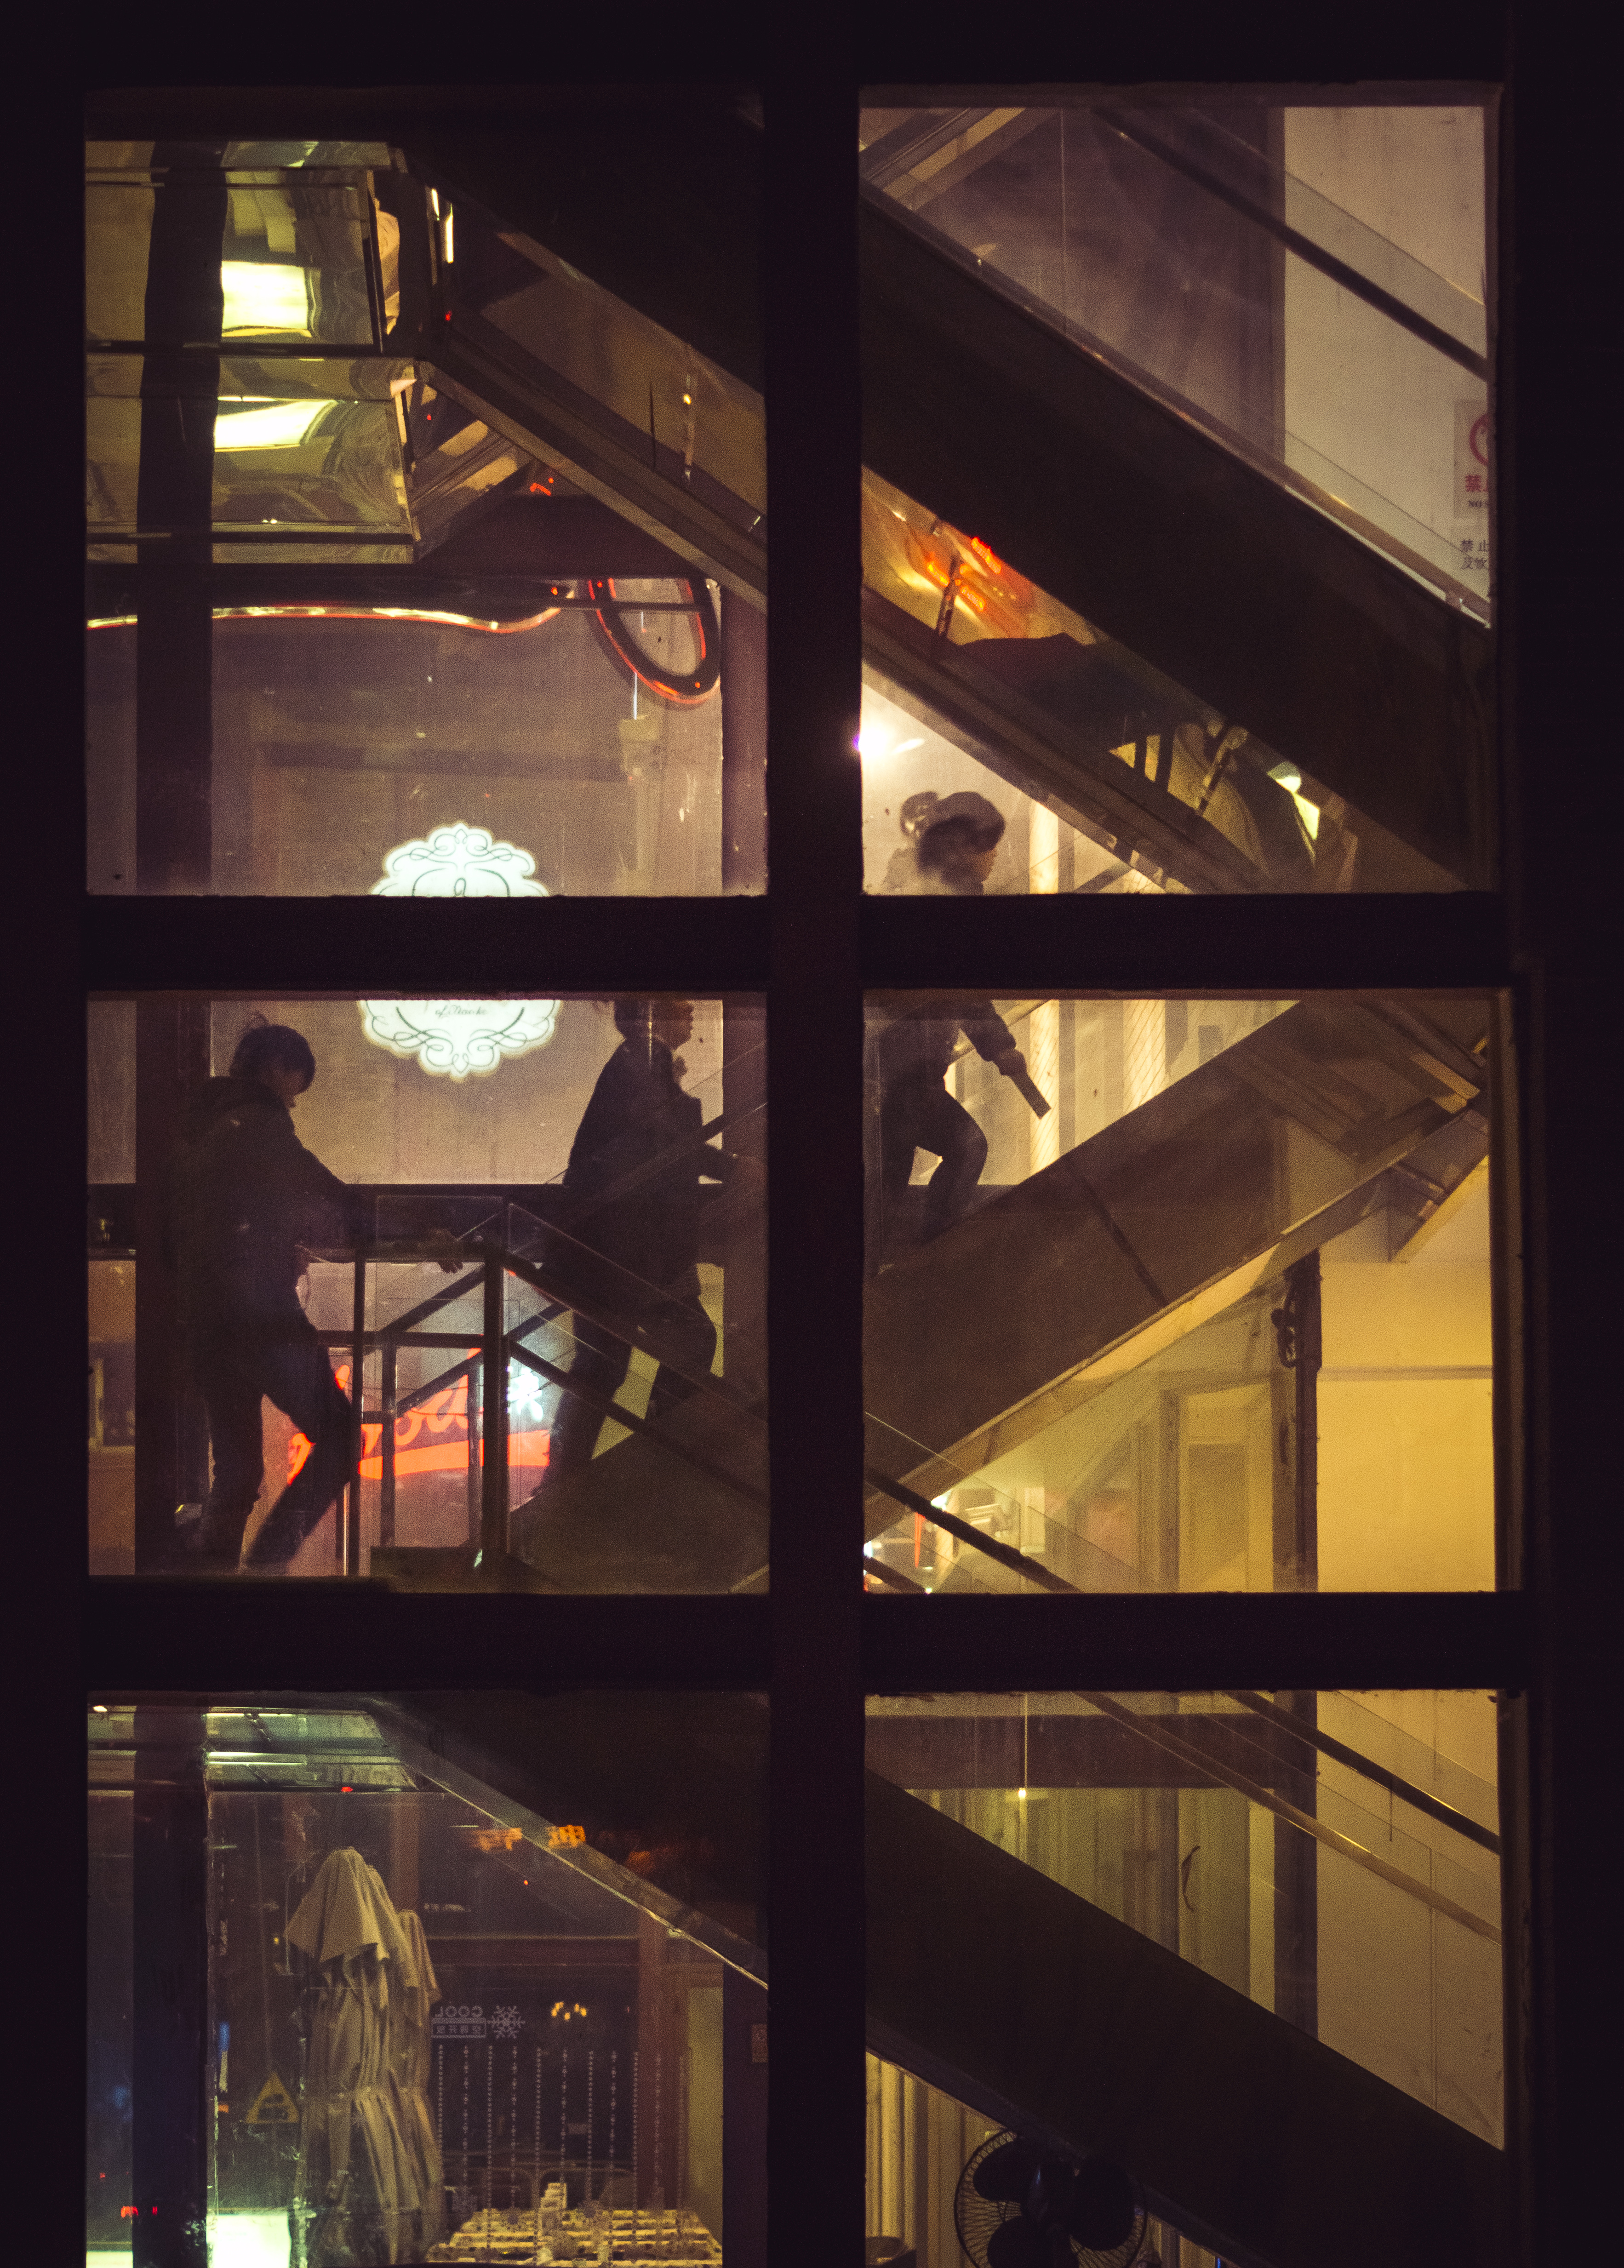
light, architecture, window, glass, reflection, darkness, lighting, interior design, design, symmetry, sonystreetphotographer